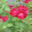
Label: rose